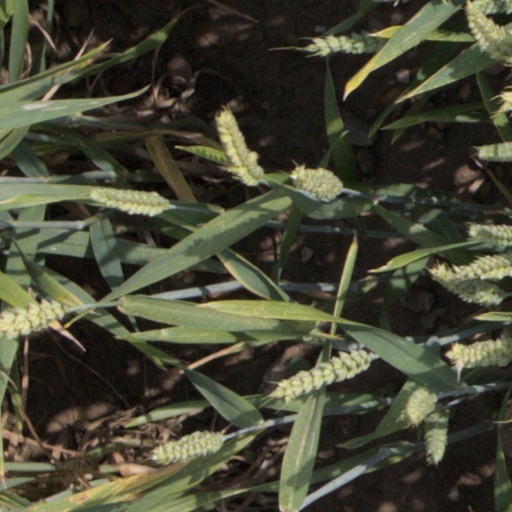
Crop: wheat